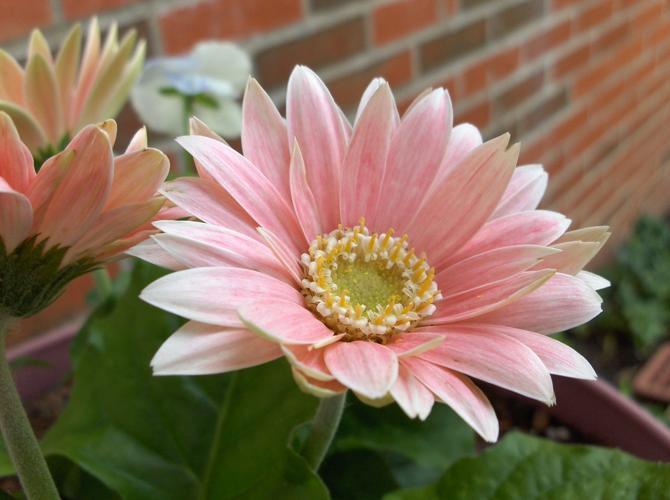
Label: barbeton daisy